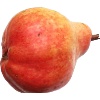
Label: red_pear